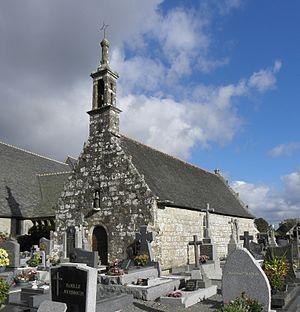
Flanc sud et façade occidentale de la chapelle Sainte-Nonne de Dirinon (29).